Jake Spencer (footballer)

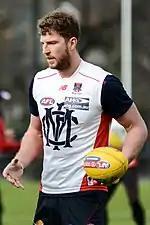
Spencer at training in July 2015

used its 35th selection in the 2008 Rookie Draft to recruit Spencer in 2008. His first season was spent playing in the Victorian Football League with affiliate club where he played seven games at reserves level and 10 in the seniors. He made his NAB Cup debut on 21 February 2009 to encouraging reviews. He played his first AFL game in Round 1 2009 and managed six games for the season. After two senior games in 2010, an injury in Round 14 prematurely ended his season. At the conclusion of the 2010 season, Spencer was promoted from the rookie list to the senior list with the 96th selection in the 2010 AFL Draft.